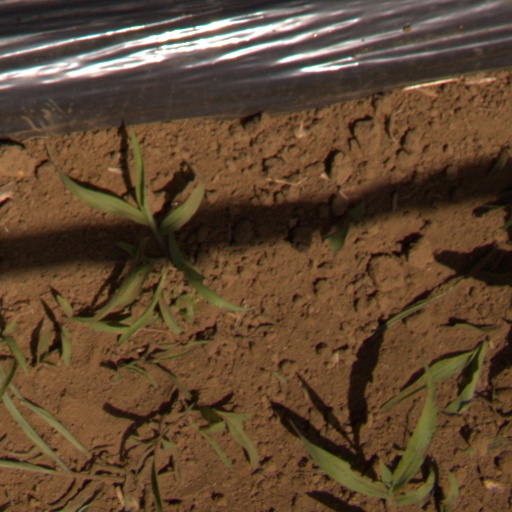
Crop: Jerusalem artichoke